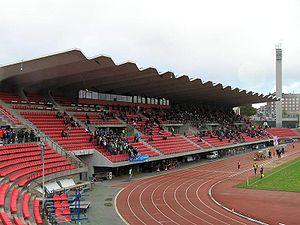
Cette page présente le palmarès du tournoi de football aux Jeux olympiques d'été de 1952.
La 17ᵉ édition des Championnats du monde d'athlétisme juniors se déroule à Tampere, en Finlande, en juillet 2018.
Le stade de Tampere, ancien stade Ratina, est un stade construit dans le quartier de Ratina à Tampere en Finlande.
Ratina est le quartier numéro 13 de Tampere en Finlande.